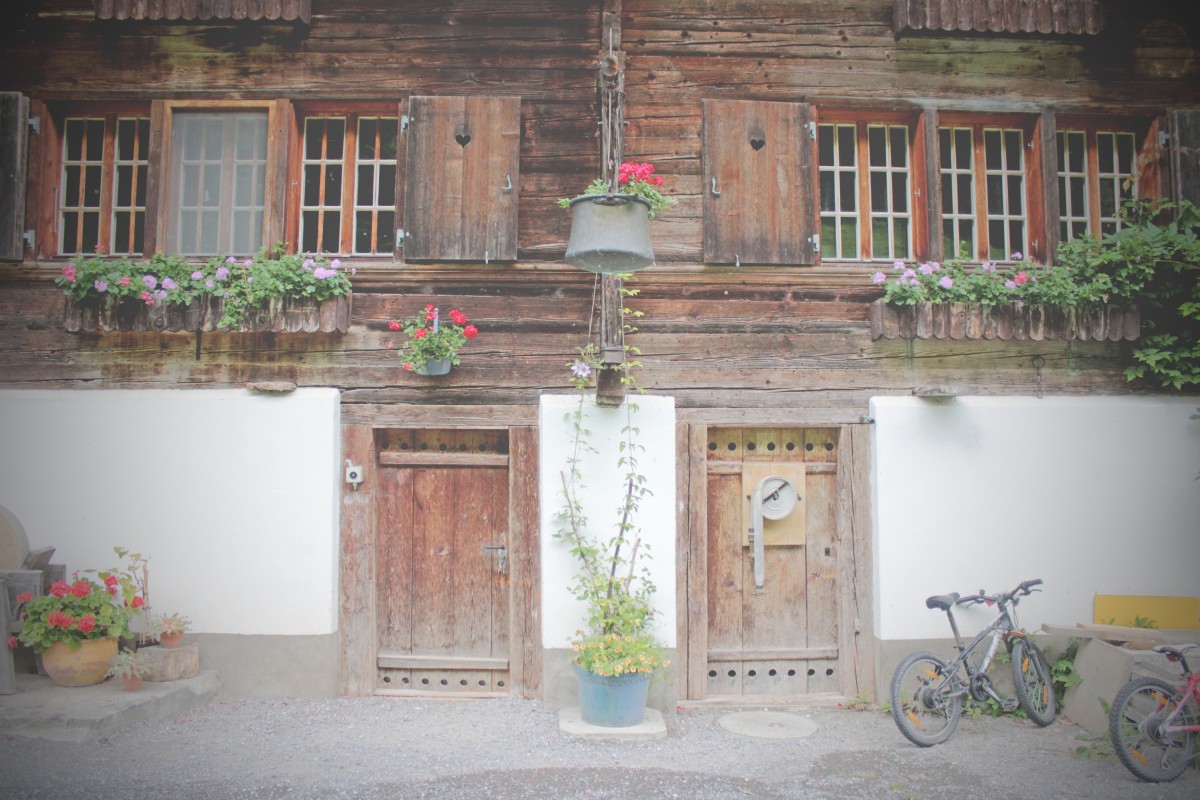
Tags: window, home, wall, facade, courtyard